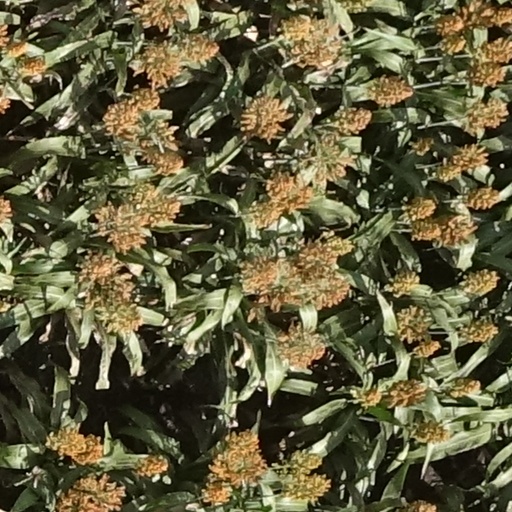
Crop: sorghum